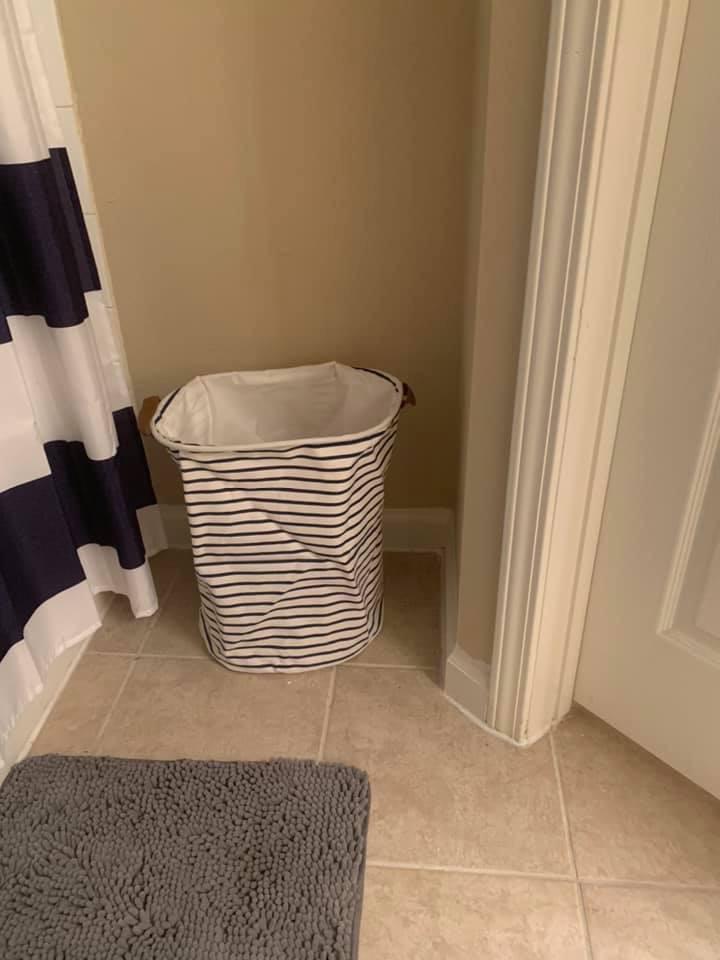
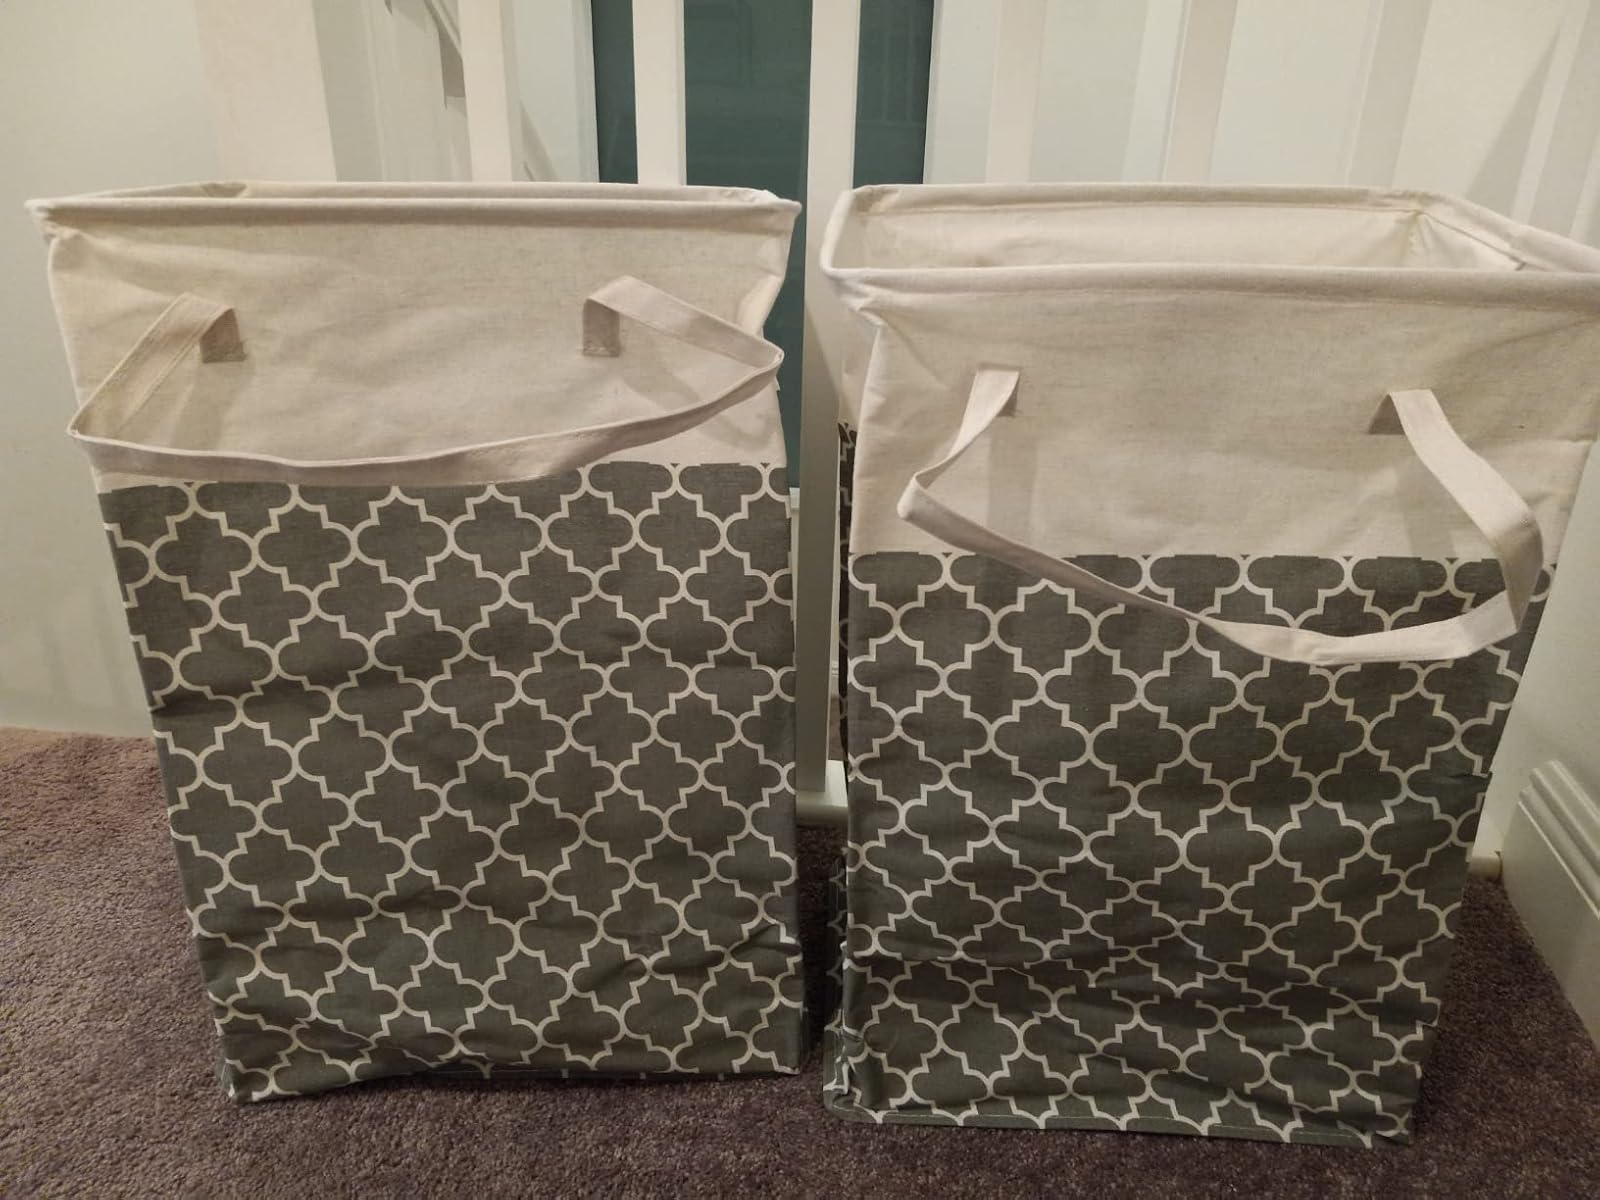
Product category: items_hamper
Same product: no